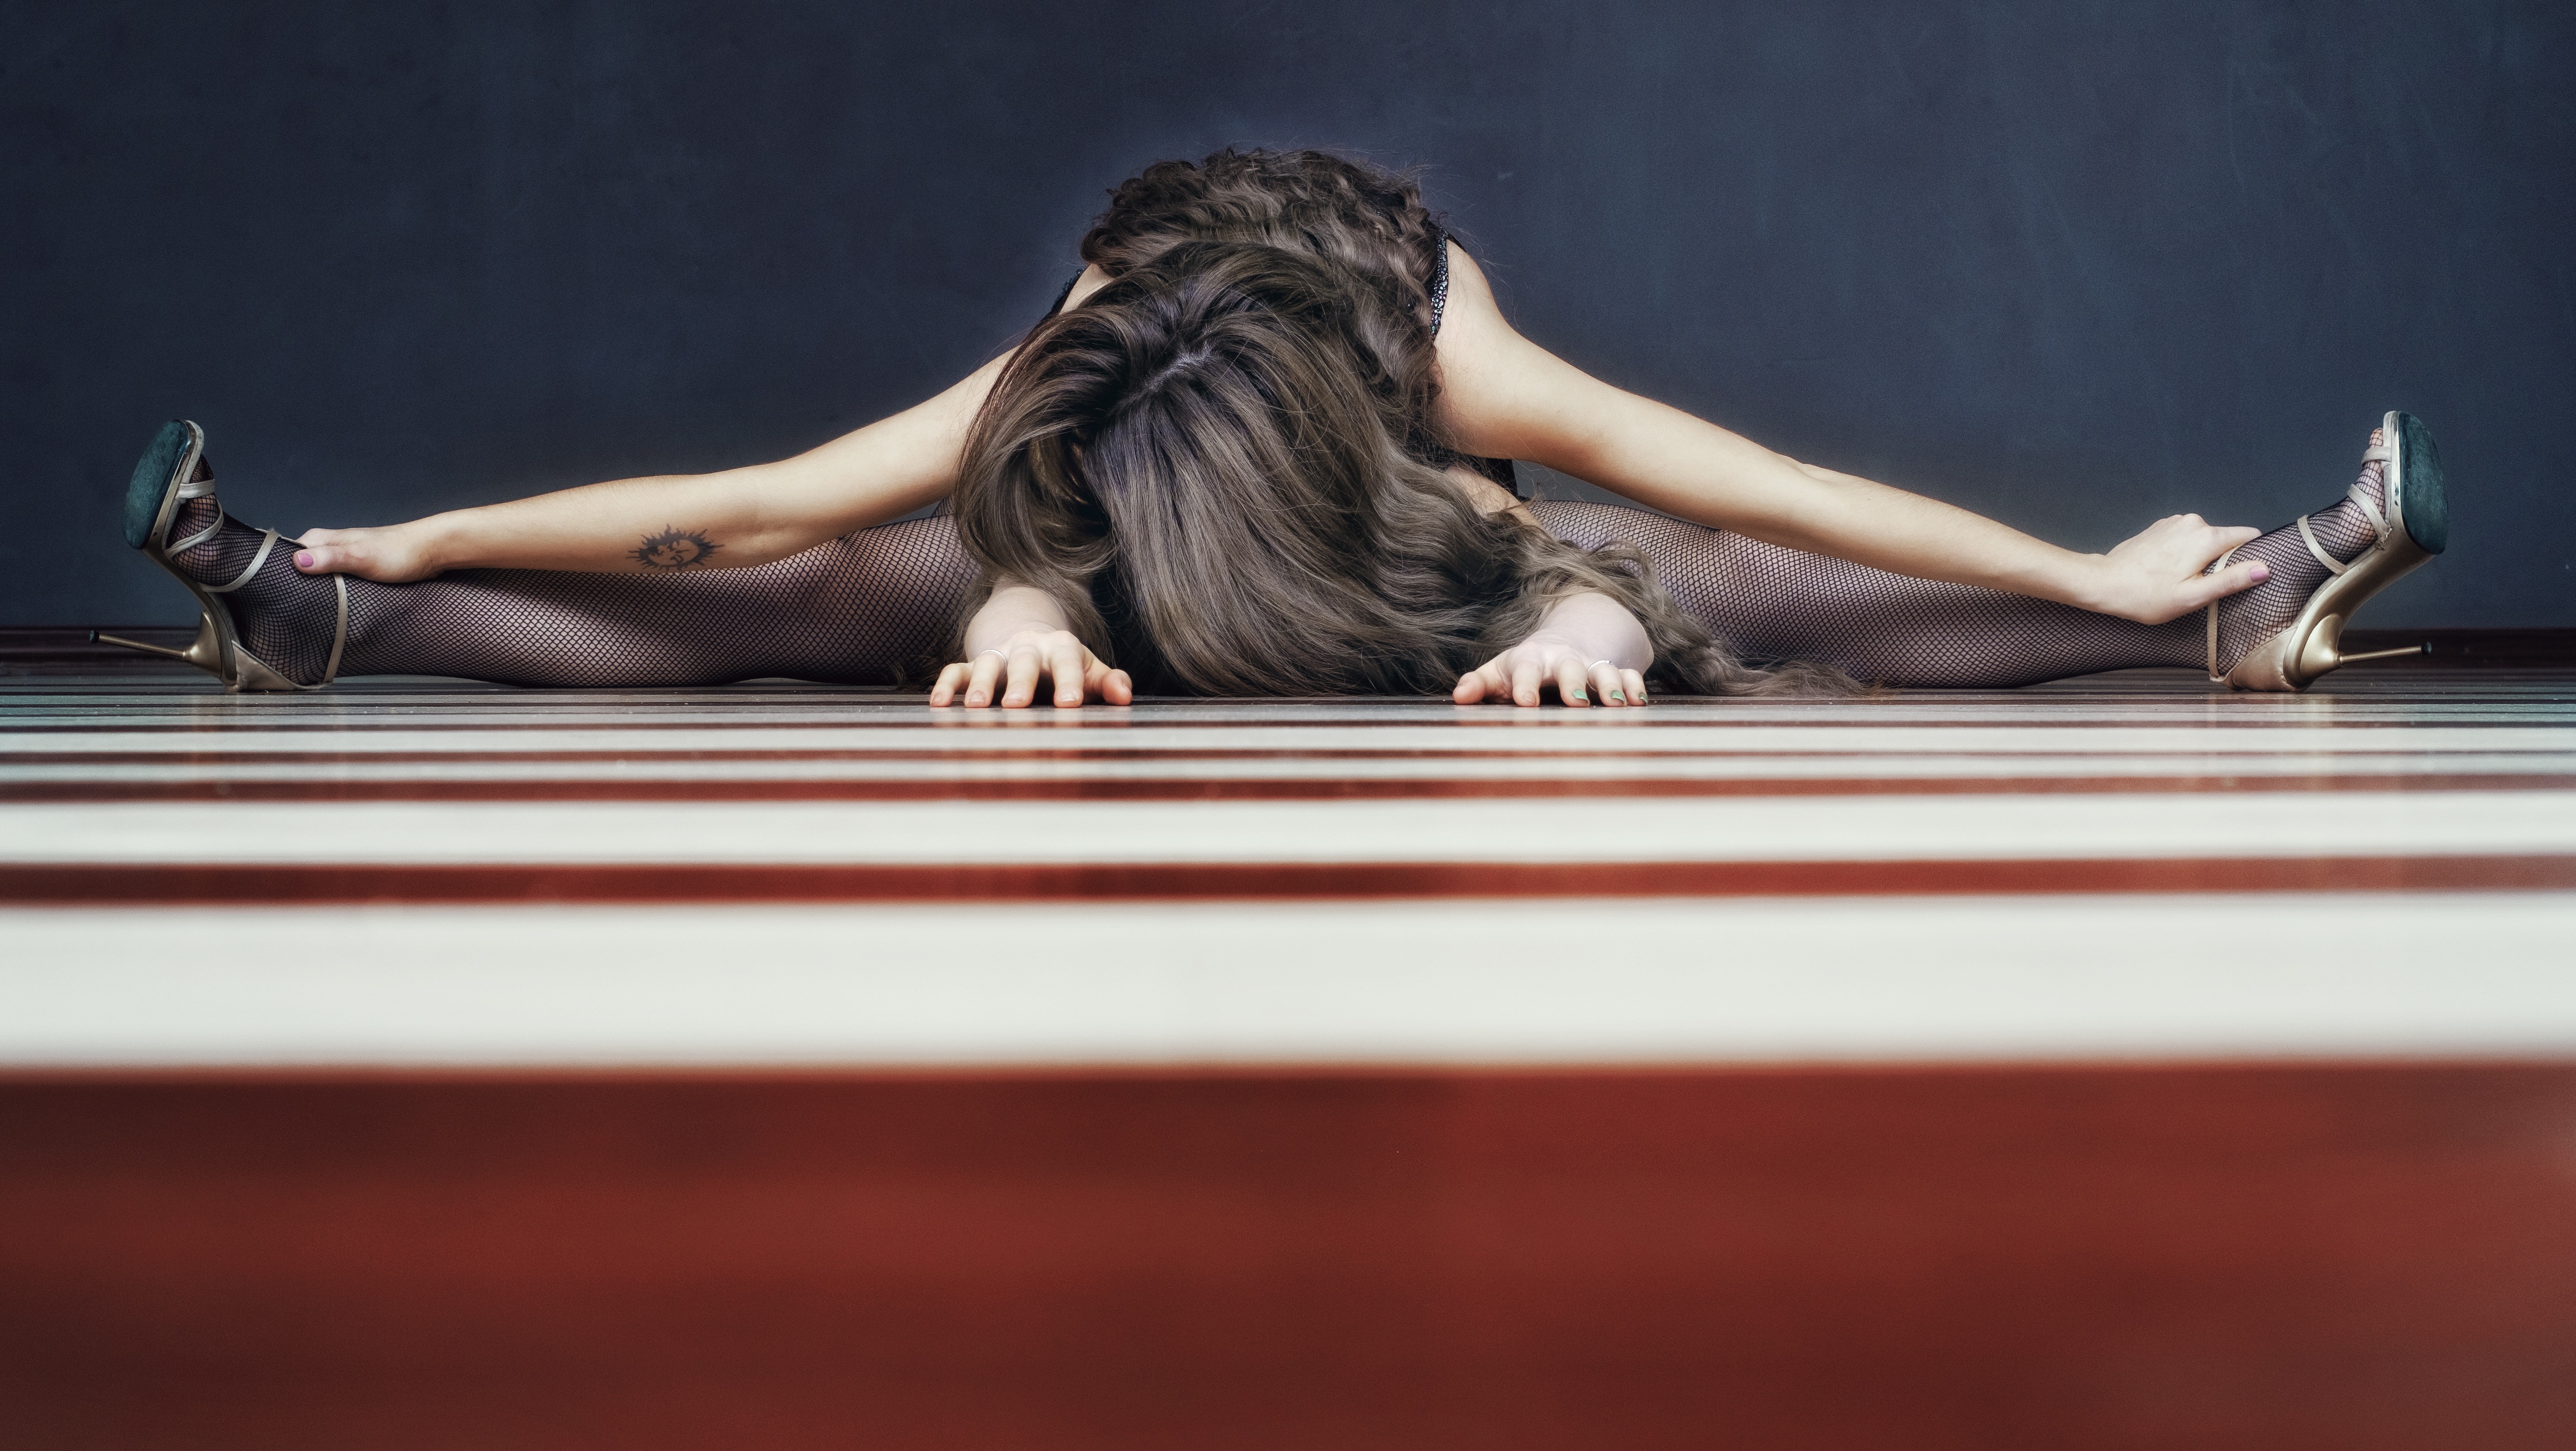
girl, woman, photo, dance, brunette, model, fashion, hairstyle, twine, dancer, performance art, art, girls, hands, sports, legs, scene, parquet, entertainment, stockings, performing arts, photo shoot, strip of plastic, modern dance, concert dance, bracing